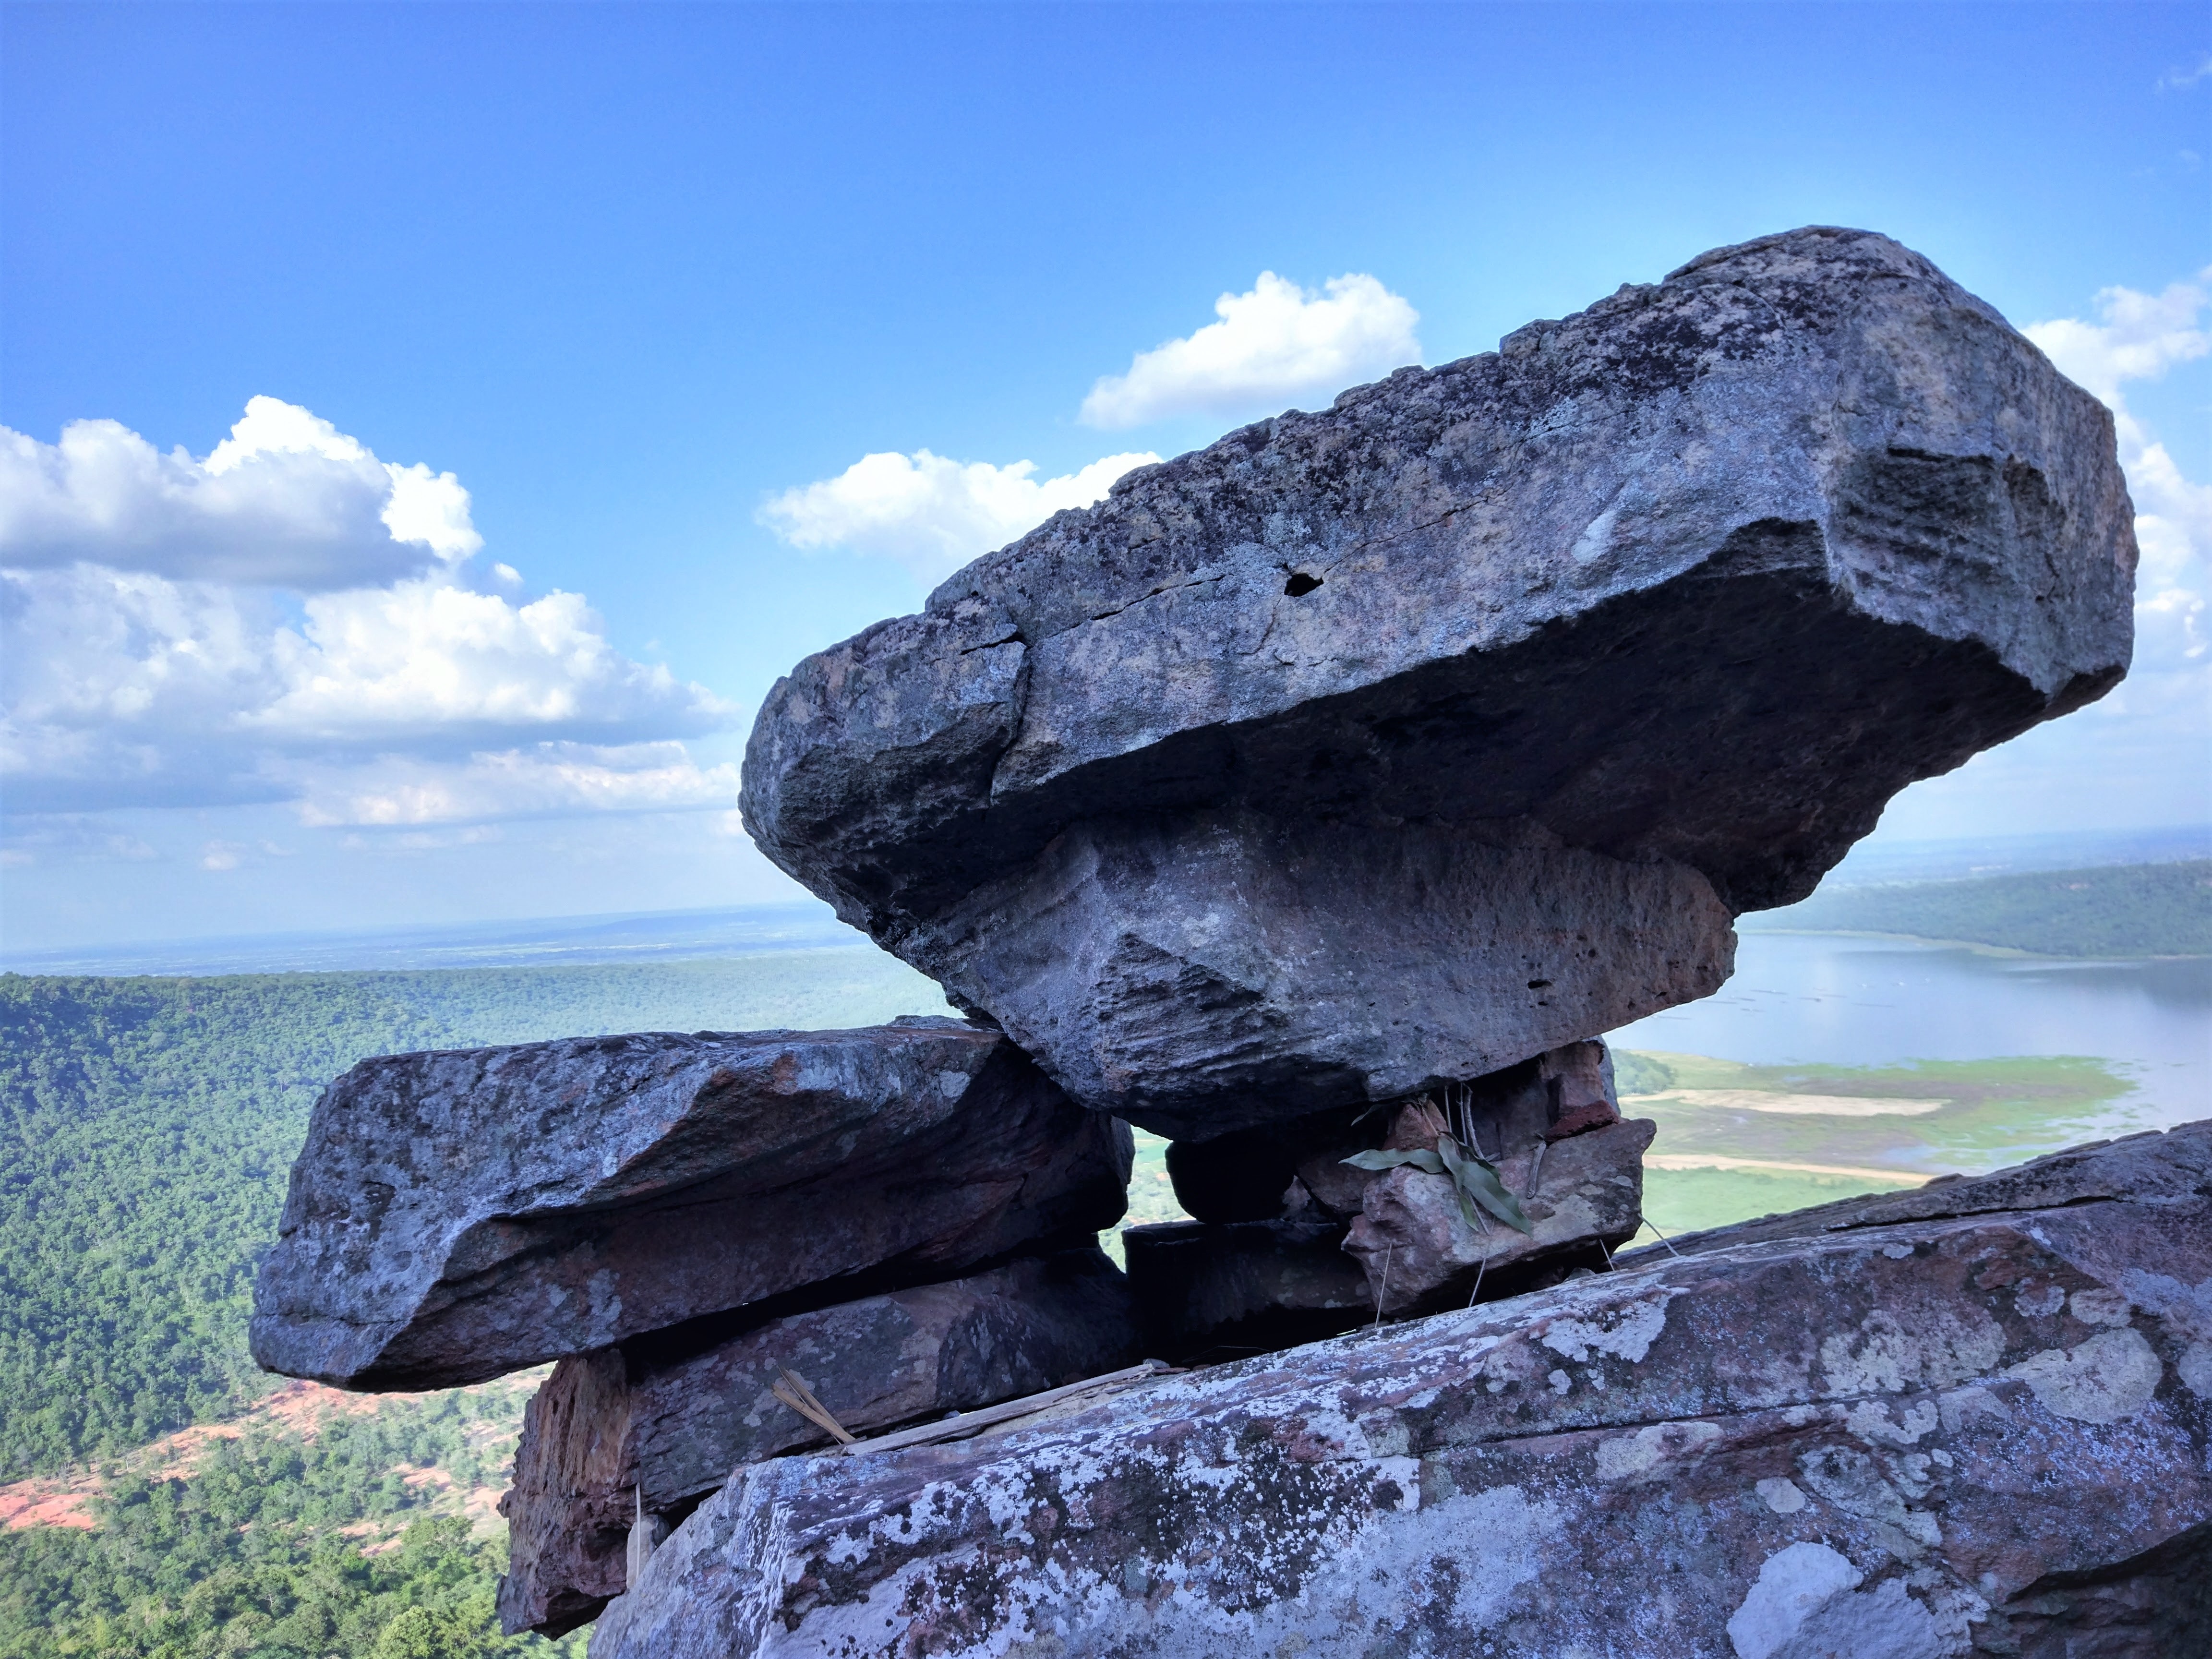
landscape, sea, coast, nature, rock, ocean, mountain, sky, stone, formation, cliff, blue, stack, terrain, material, geology, boulder, monolith, landform, geographical feature